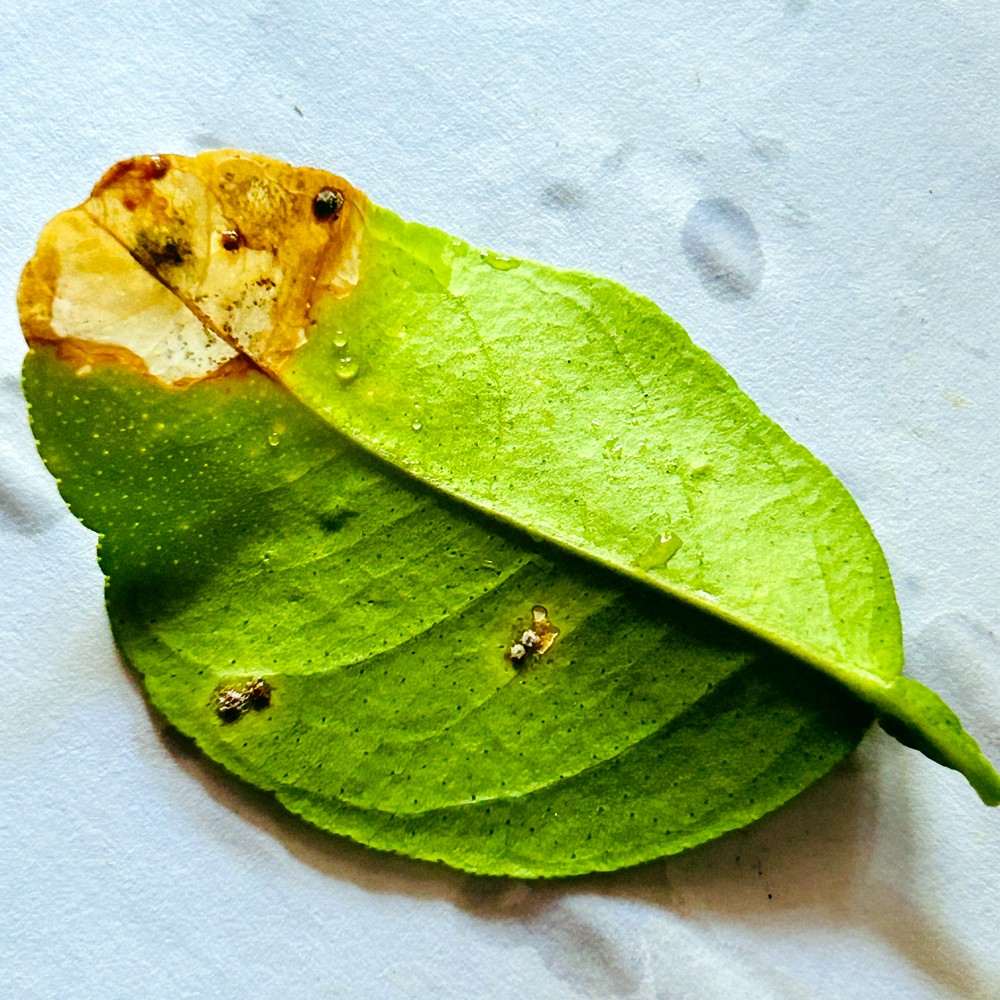
Label: Citrus Canker